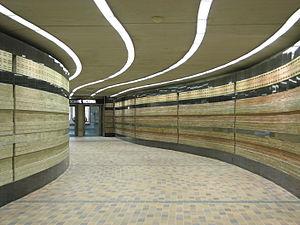
Passage souterrain entre le Centre de commerce mondial et la station de métro Square-Victoria (Montréal)
Le Montréal souterrain, ou réseau piétonnier souterrain de Montréal, est le réseau de ville souterraine de Montréal. Ce réseau souterrain couvre 32 kilomètres de tunnels. On lui donne depuis 2004 le nom officiel de RÉSO. Le RÉSO est fréquenté par près de 183 millions de personnes chaque année.